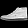
Label: Sneaker